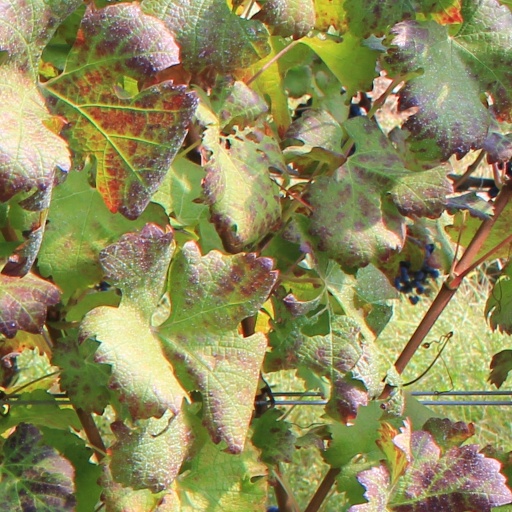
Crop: grape